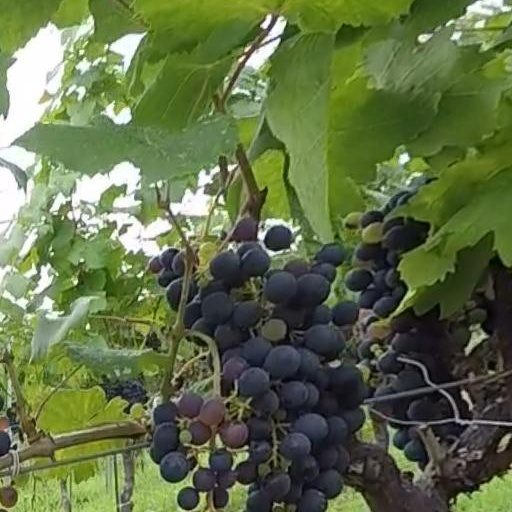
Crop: grape